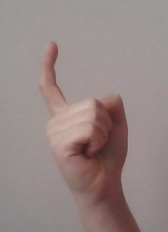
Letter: ra